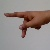
The image shows a hand gesture representing the letter 'P' in Indian Sign Language.